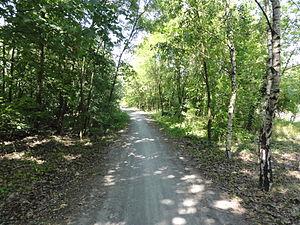
Terril n° 213C dit Cavalier de Roost-Warendin, Compagnie des mines de l'Escarpelle, Auby, Nord, Nord-Pas-de-Calais, France.
Dans le bassin minier du Nord-Pas-de-Calais, 339 terrils sont recensés. En 1969, les Houillères leur ont attribué un numéro individuel, pour les référencer, et les exploiter. Ils sont numérotés d'ouest en est, du nᵒ 1 au 202. Une liste complémentaire a été créée dans les années 1970. Les sites y sont numérotés de 203 à 260, sans logique spécifique, chaque numéro ayant été attribué en fonction des sites susceptibles d'être exploités. Certains sites étant composés de plusieurs terrils annexes ou satellites, une lettre suit le numéro.